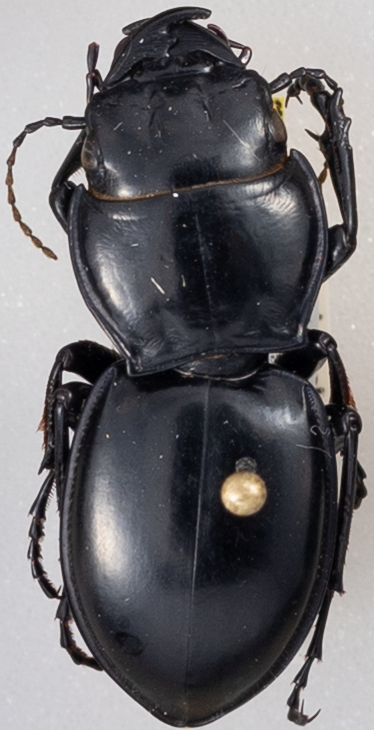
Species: Pasimachus californicus
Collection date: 2022-06-20
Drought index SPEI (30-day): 0.484
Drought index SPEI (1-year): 0.058
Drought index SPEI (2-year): -0.06